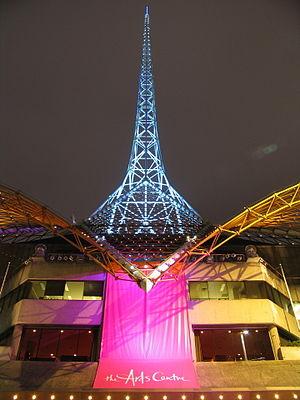
Le théâtre tient une place significative dans la vie australienne, européenne et aborigène, avec un nombre important de pièces. Le théâtre de culture européenne date des premiers colons européens dans les années 1780. Il y a des aspects théâtraux et dramatiques dans de nombreuses cérémonies indigènes telles que la Corroboree.